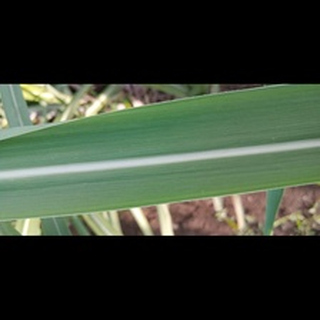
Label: healthy_sugarcane